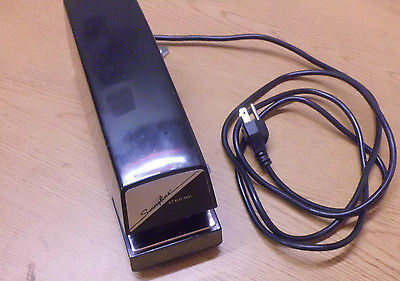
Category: stapler